Sandy Hoffmann

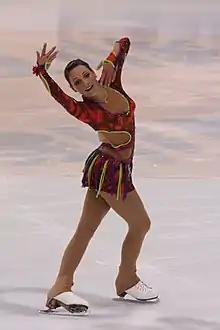
Sandy Hoffmann at the Junior Grand Prix in Dresden in 2009

Sandy Hoffmann (born 16 April 1993) is a German former competitive figure skater. She has one senior international medal, bronze at the 2012 Warsaw Cup, and is the 2013 German national bronze medalist.